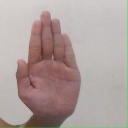
अक्षर: ध